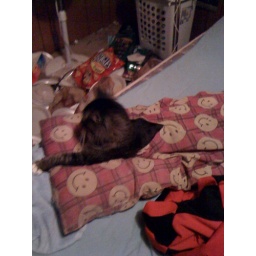
Ripped open a trash bag you can see in the back ground then went to work on my pillow.